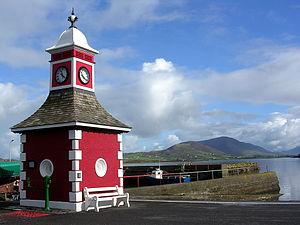
L'île de Valentia est située au sud-ouest de l'Irlande, dans le « Ring of Kerry ».